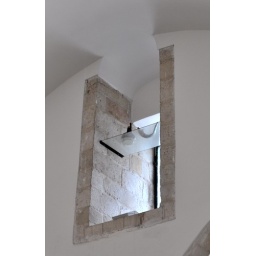
This pitcher and Shofar on a window shelf high above the synagogue floor are awaiting the Messiah.